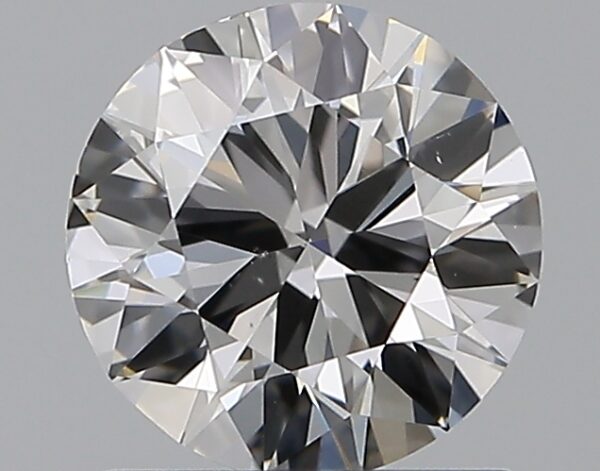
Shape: round
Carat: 0.9
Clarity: VS2
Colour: E
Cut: VG
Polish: EX
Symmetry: GD
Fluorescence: F
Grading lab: GIA
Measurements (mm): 6.27 x 6.32 x 3.72